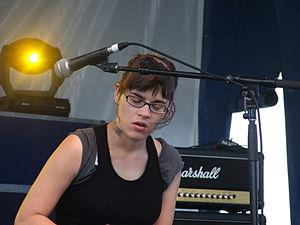
Kaki King est le nom d'artiste de la guitariste américaine Katherine King, née le 24 août 1979 à Marietta en Géorgie.